Eden Gardens

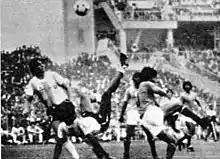
India versus Uruguay match at Eden Gardens in Nehru Cup on 14 January 1984

The stadium was established in 1864. The origins of its name are uncertain. According to some, the stadium is named after the Eden Gardens park where it is located, itself named after the Eden sisters, Emily and Fanny, of Lord Auckland, the Governor-General of India (1836–1842). Initially named the 'Auckland Circus Gardens', the park was renamed to the 'Eden Gardens' in 1841.